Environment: real
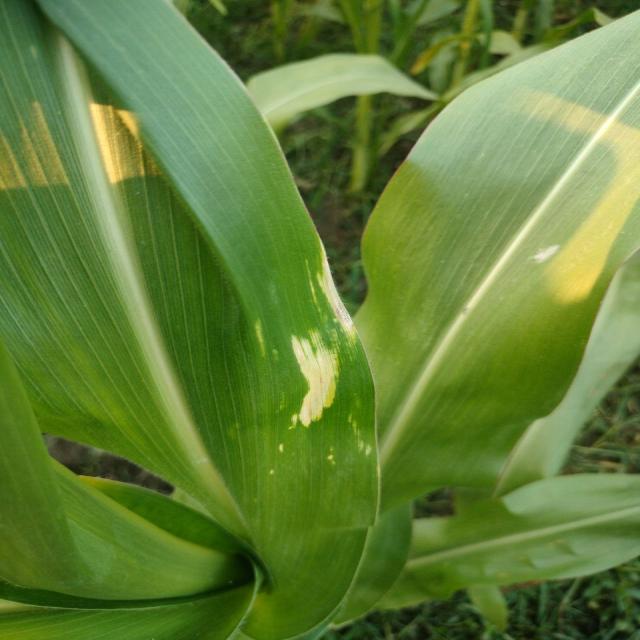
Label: northern_corn_leaf_blight